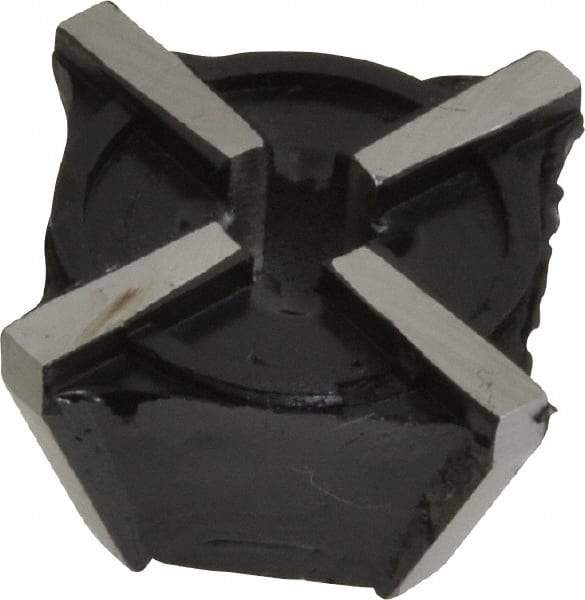
Value Collection - Rubber Tap Collet
Brand: Value Collection
Item #: 60912128 Brand: Value Collection Exact Tooling IR#: 04 Product Specifications Rubber Tap Collet - Type Rubber Through Coolant No Tension Tap No Minimum Collet Capacity (mm) 2.80 Minimum Collet Capacity (Decimal Inch) 0.1102 Maximum Collet Capacity (mm) 7.00 Maximum Collet Capacity (Decimal Inch) 0.2756 PSC Code 5136
Category: Hardware > Tools > Tap Reseaters